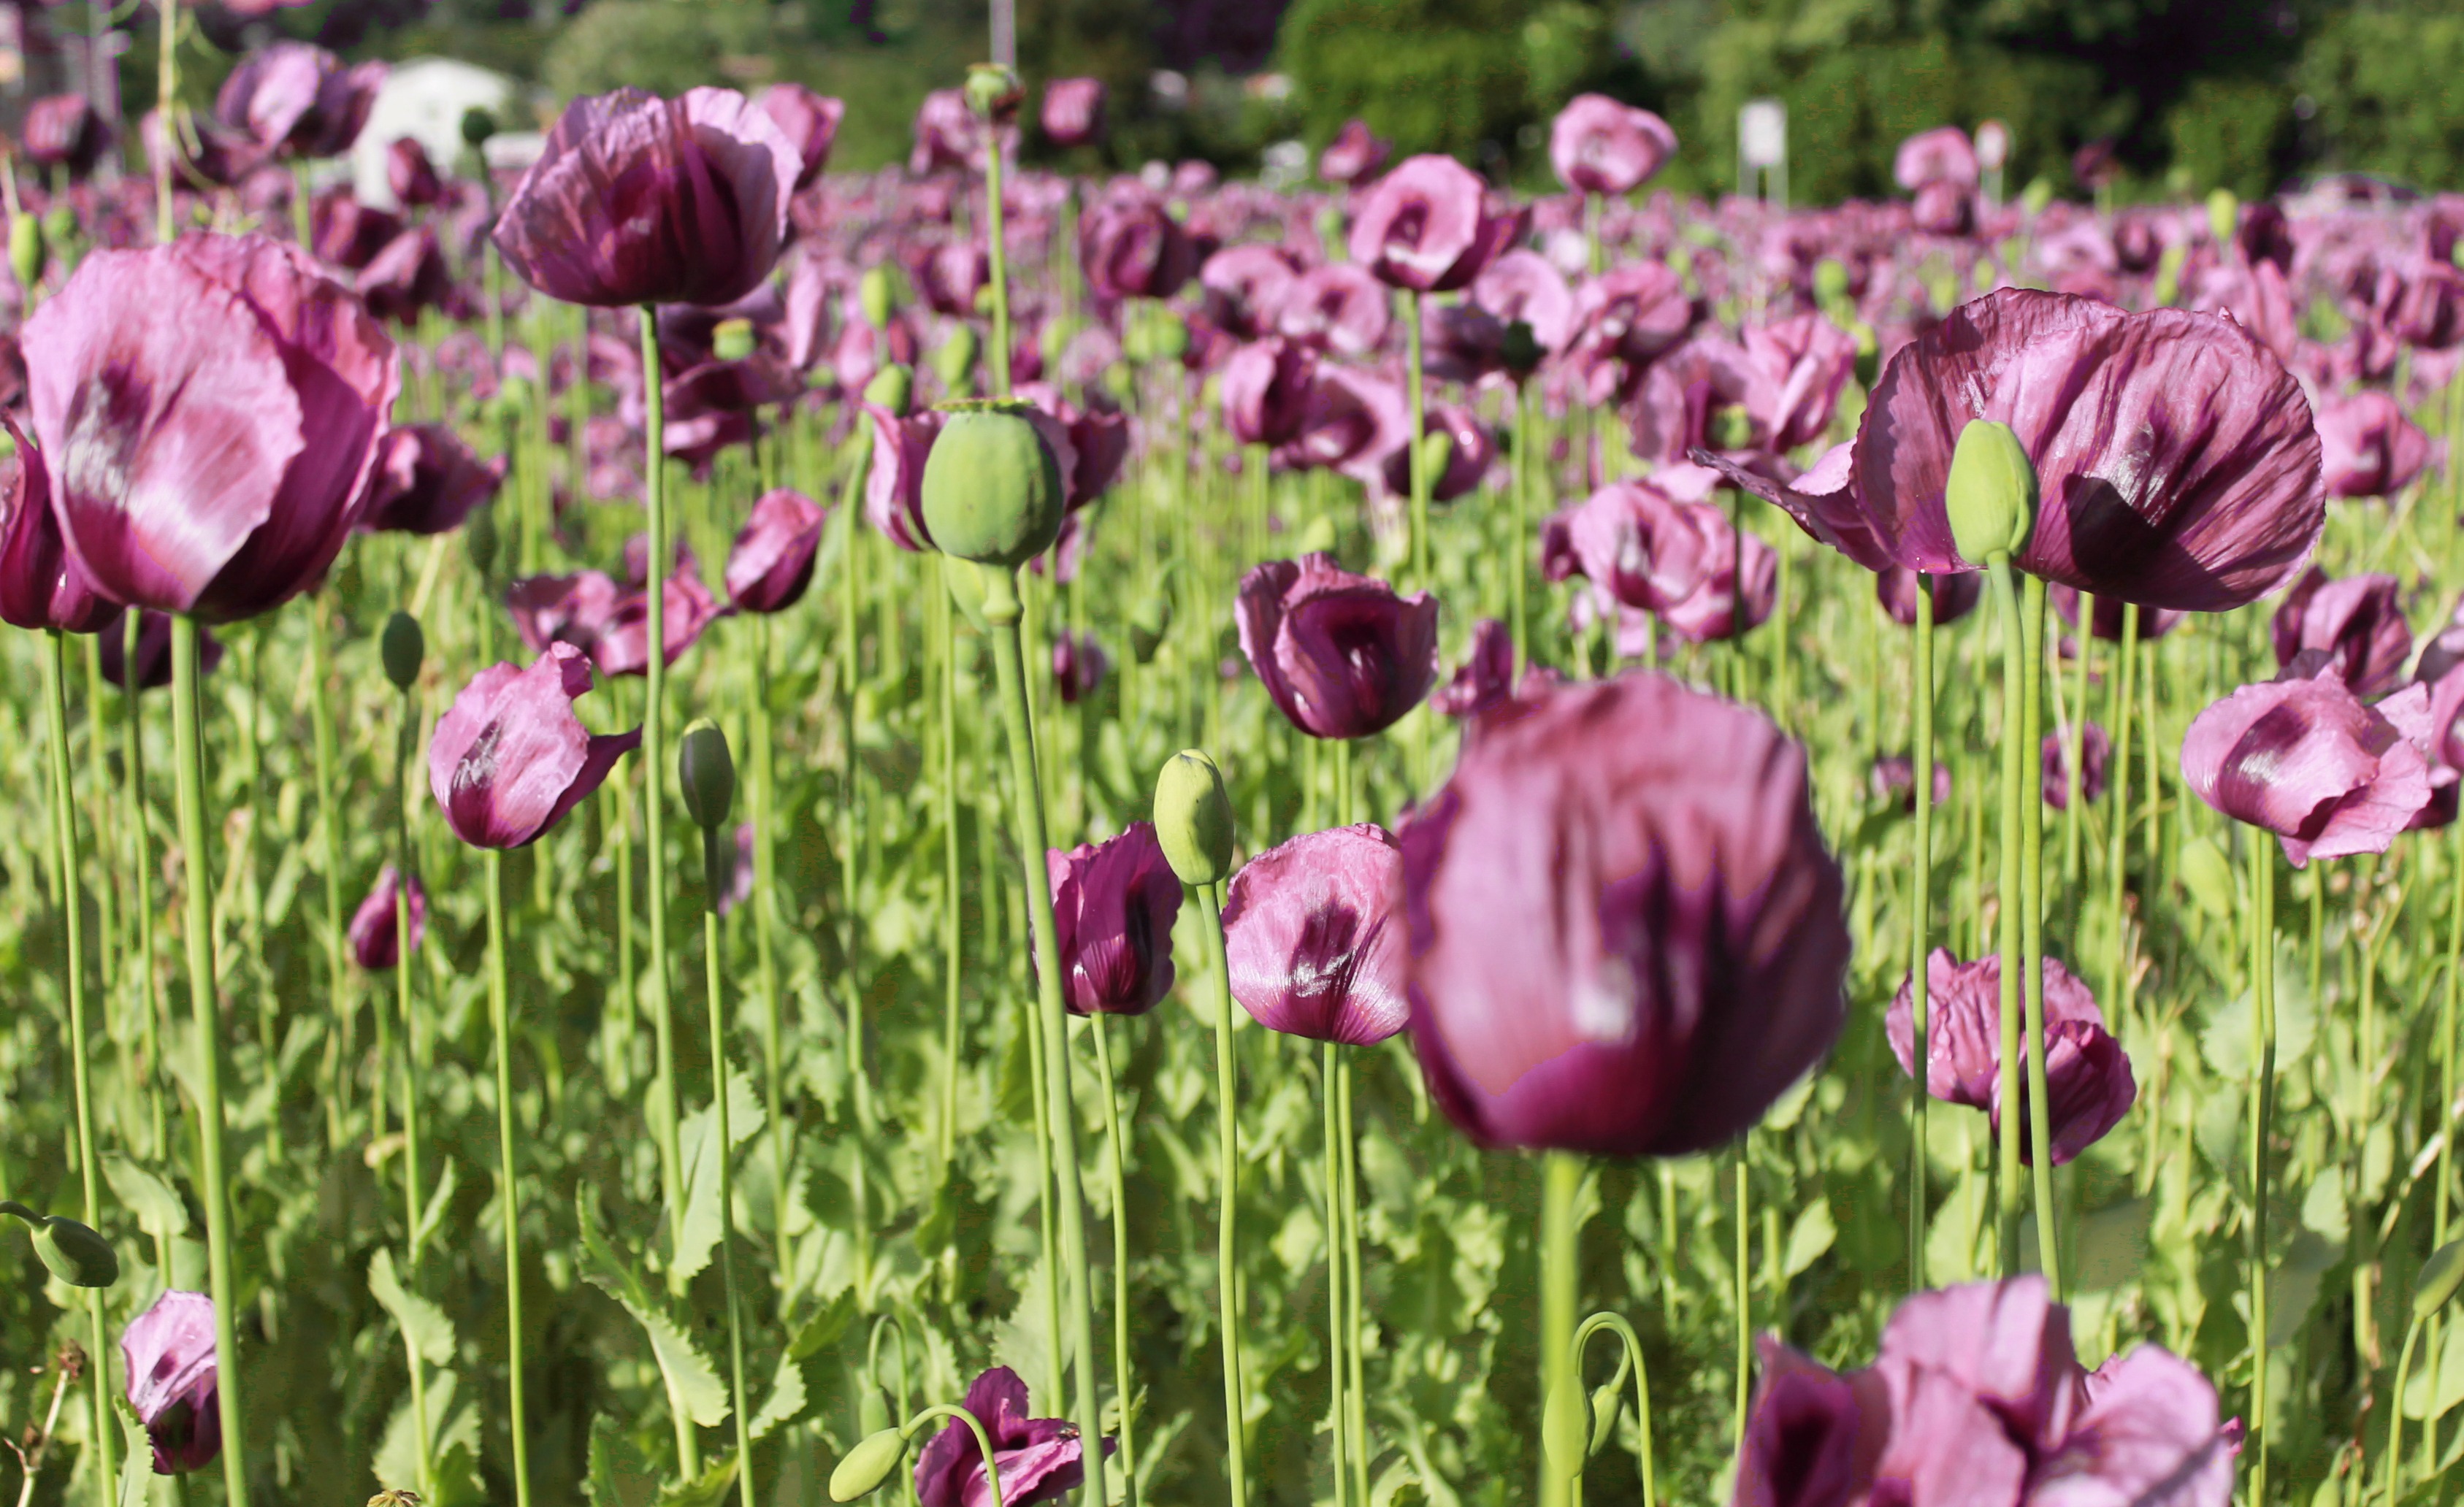
plant, flower, petal, tulip, botany, flora, flowers, violet, poppy, mood, summer meadow, flowering plant, field of poppies, lily family, land plant